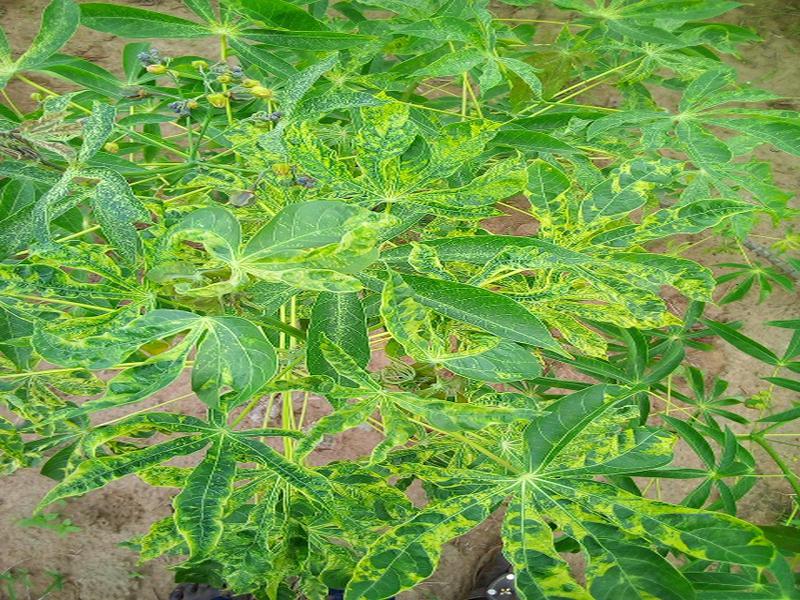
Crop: cassava
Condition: mosaic_disease